Arces

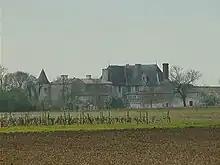
The Château of Théon

The Chateau of Theon dates from the 15th century and was the seat of a lordship whose boundaries once stretched as far as the territory of the present commune of Cozes. It is located at the northern extremity of the commune. In 1458 the lordship belonged to Jean du Breuil. In 1790 a descendant,'Anne-Marie du Breuil, brought her husband, Louis de Rigaud de Vaudreuil.